Berdiansk

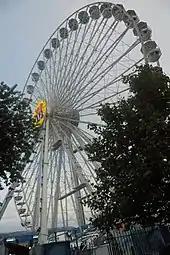
Berdiansk Ferris wheel

The status of the city has gradually changed from an Industrial centre to more of a tourist centre. Today Berdiansk is the main resort city on the Azov coast. Its population numbers about 130,000, and during the resort season this figure rises to about 600 thousand. The leisure facilities are highly developed and successfully compete with resorts on the Black Sea Coast and the Crimea. There are a large number of sanatoriums and resorts where it is possible to take medical and restorative courses for "health improvement".